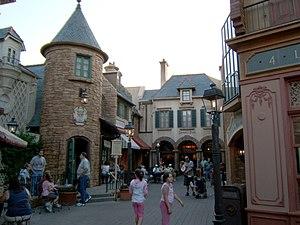
Le pavillon de la France fait partie du World Showcase dans le parc à thème Epcot de Walt Disney World Resort situé à Orlando dans l'État de Floride aux États-Unis.